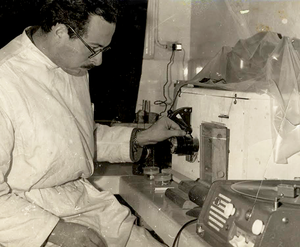
Jacques Lecomte - laboratoire
Jacques Lecomte est un biologiste, entomologiste et naturaliste français, pionnier de la protection de l'environnement.